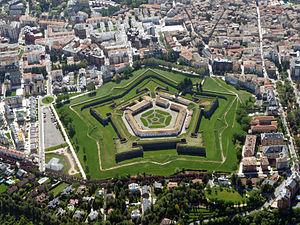
La citadelle de Jaca est un ancien ouvrage militaire construit en 1592. Elle est aujourd'hui désafectée.